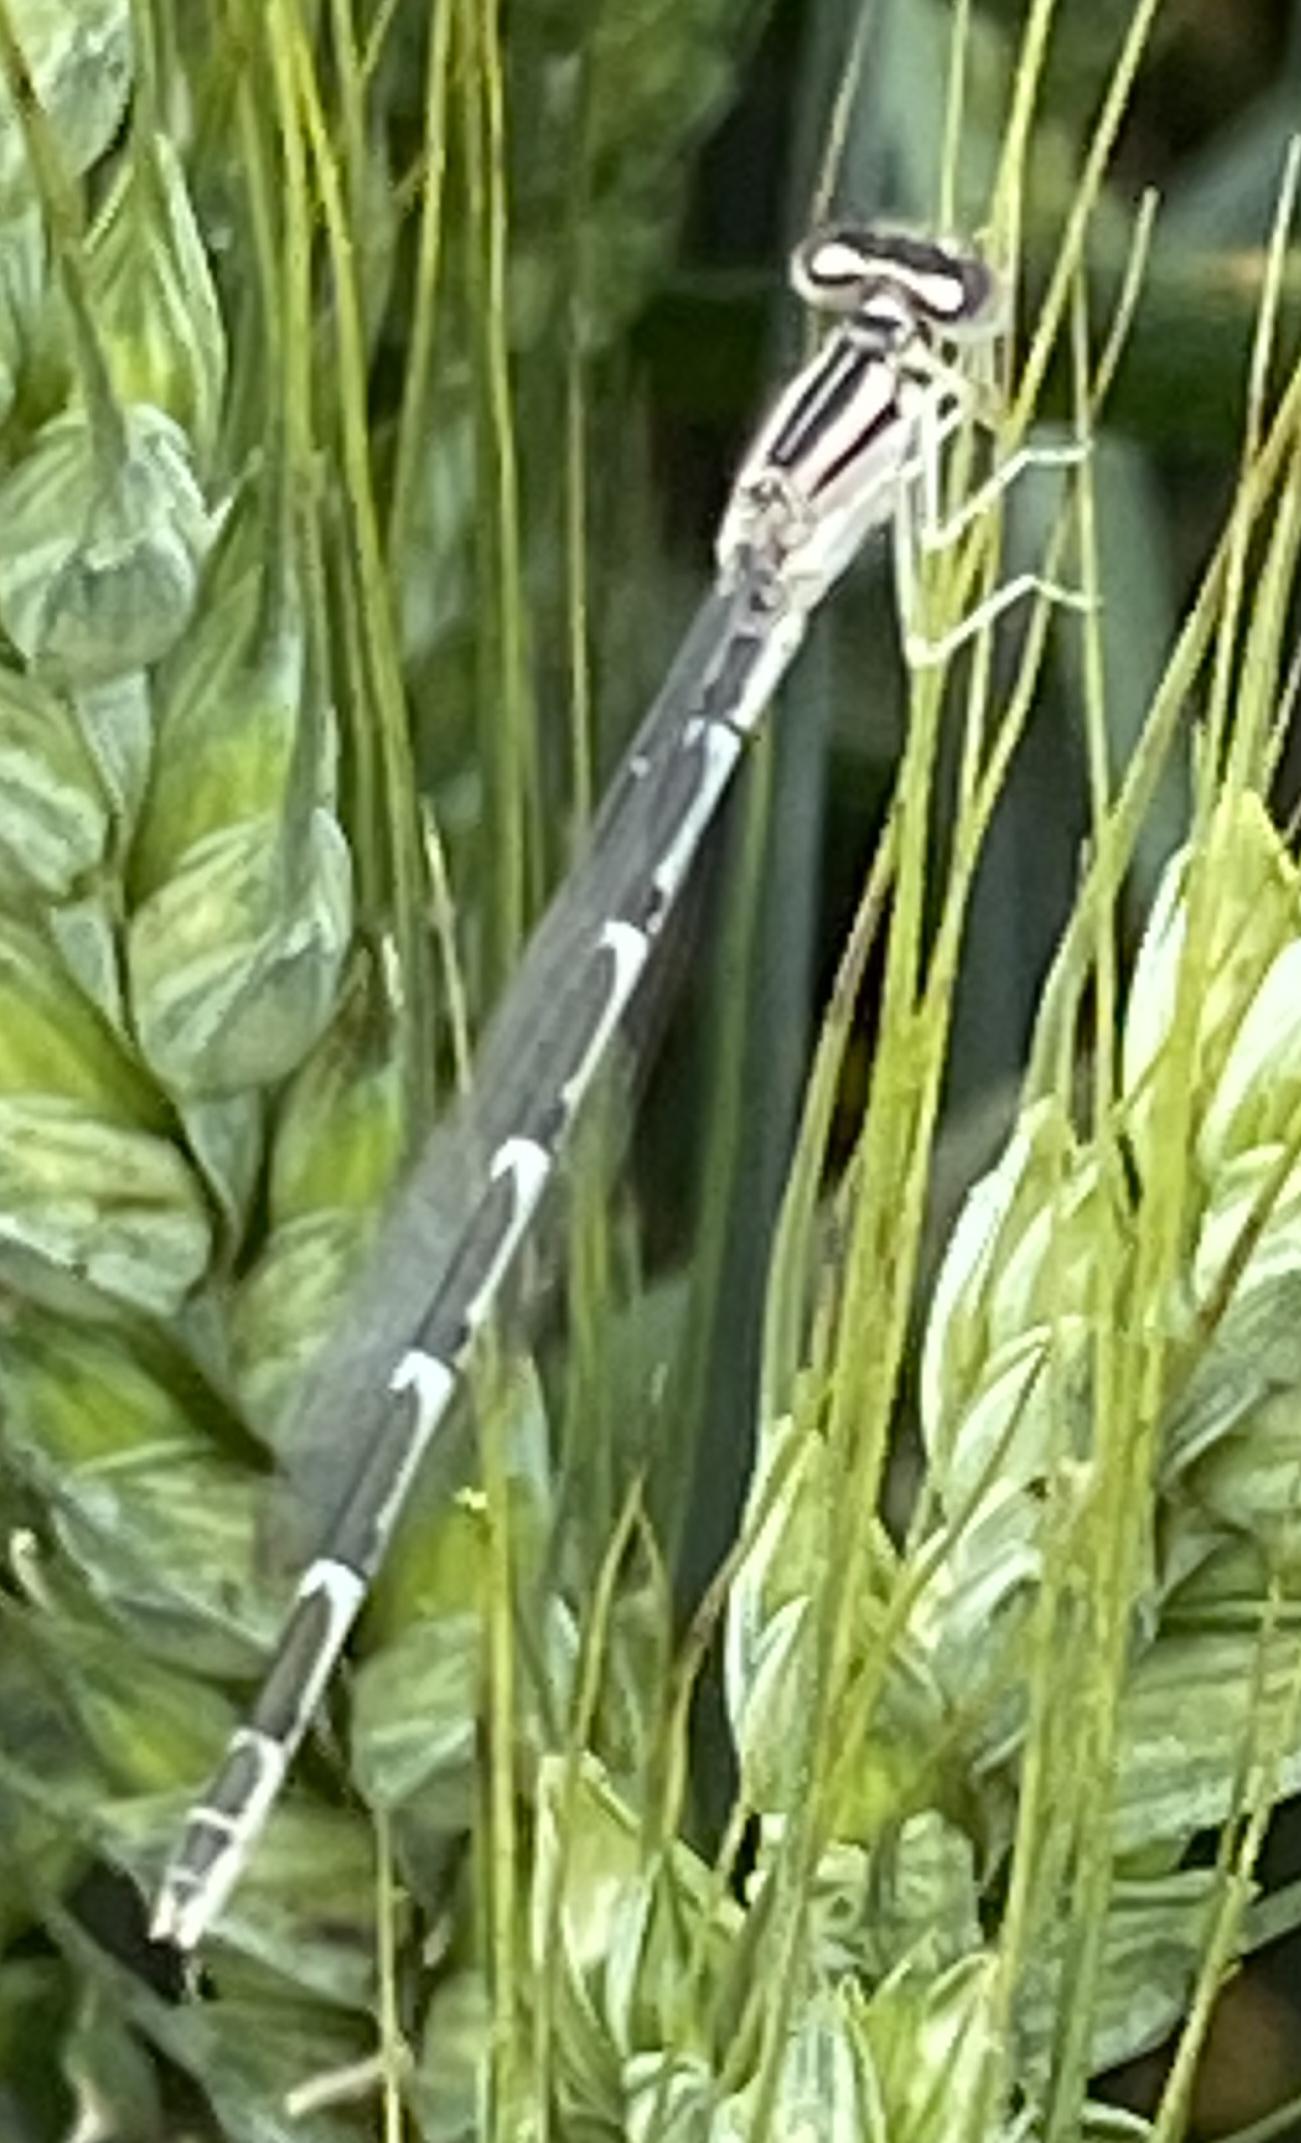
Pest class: predators